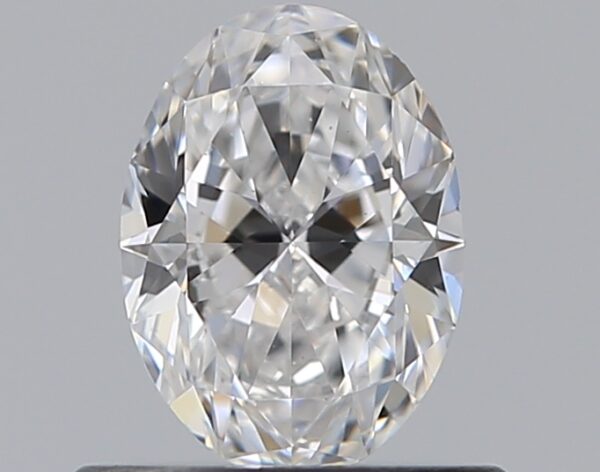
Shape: oval
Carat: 0.5
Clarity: VS2
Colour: D
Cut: EX
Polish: EX
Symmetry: VG
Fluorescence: M
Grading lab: GIA
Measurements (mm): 6.06 x 4.41 x 2.73